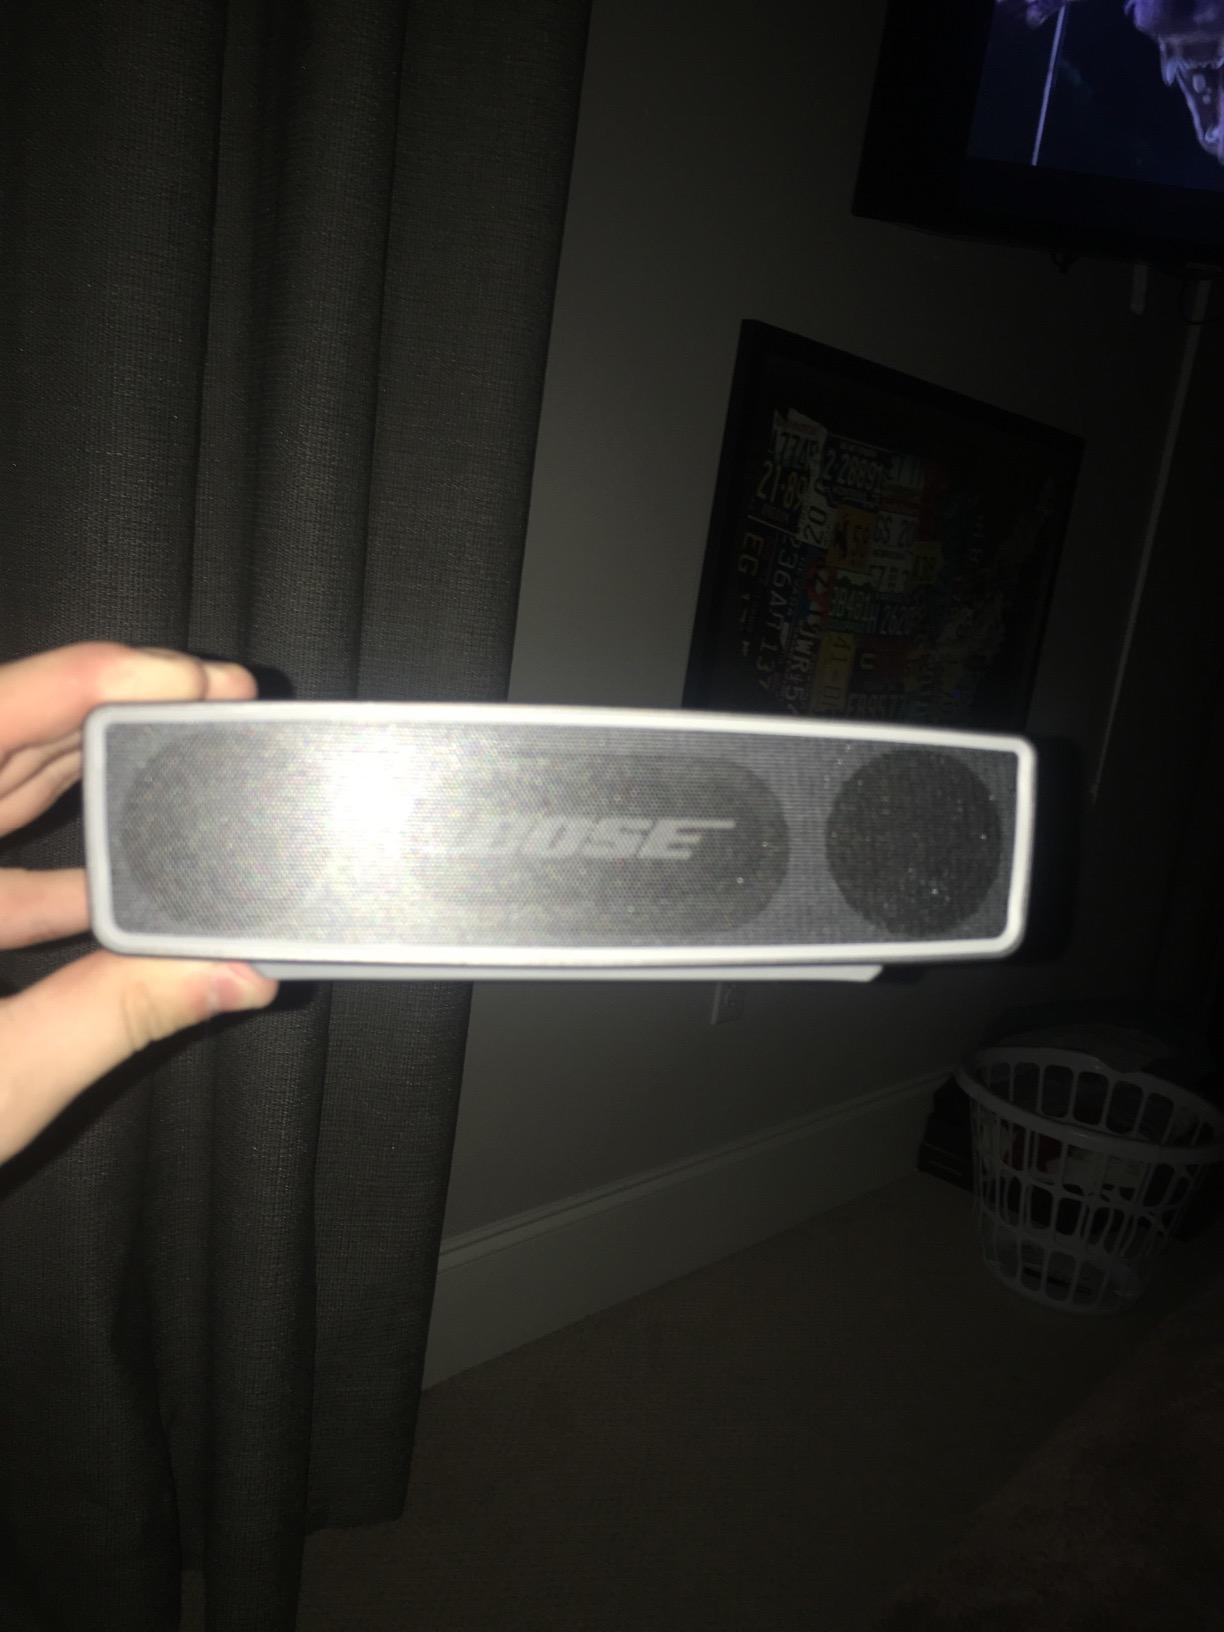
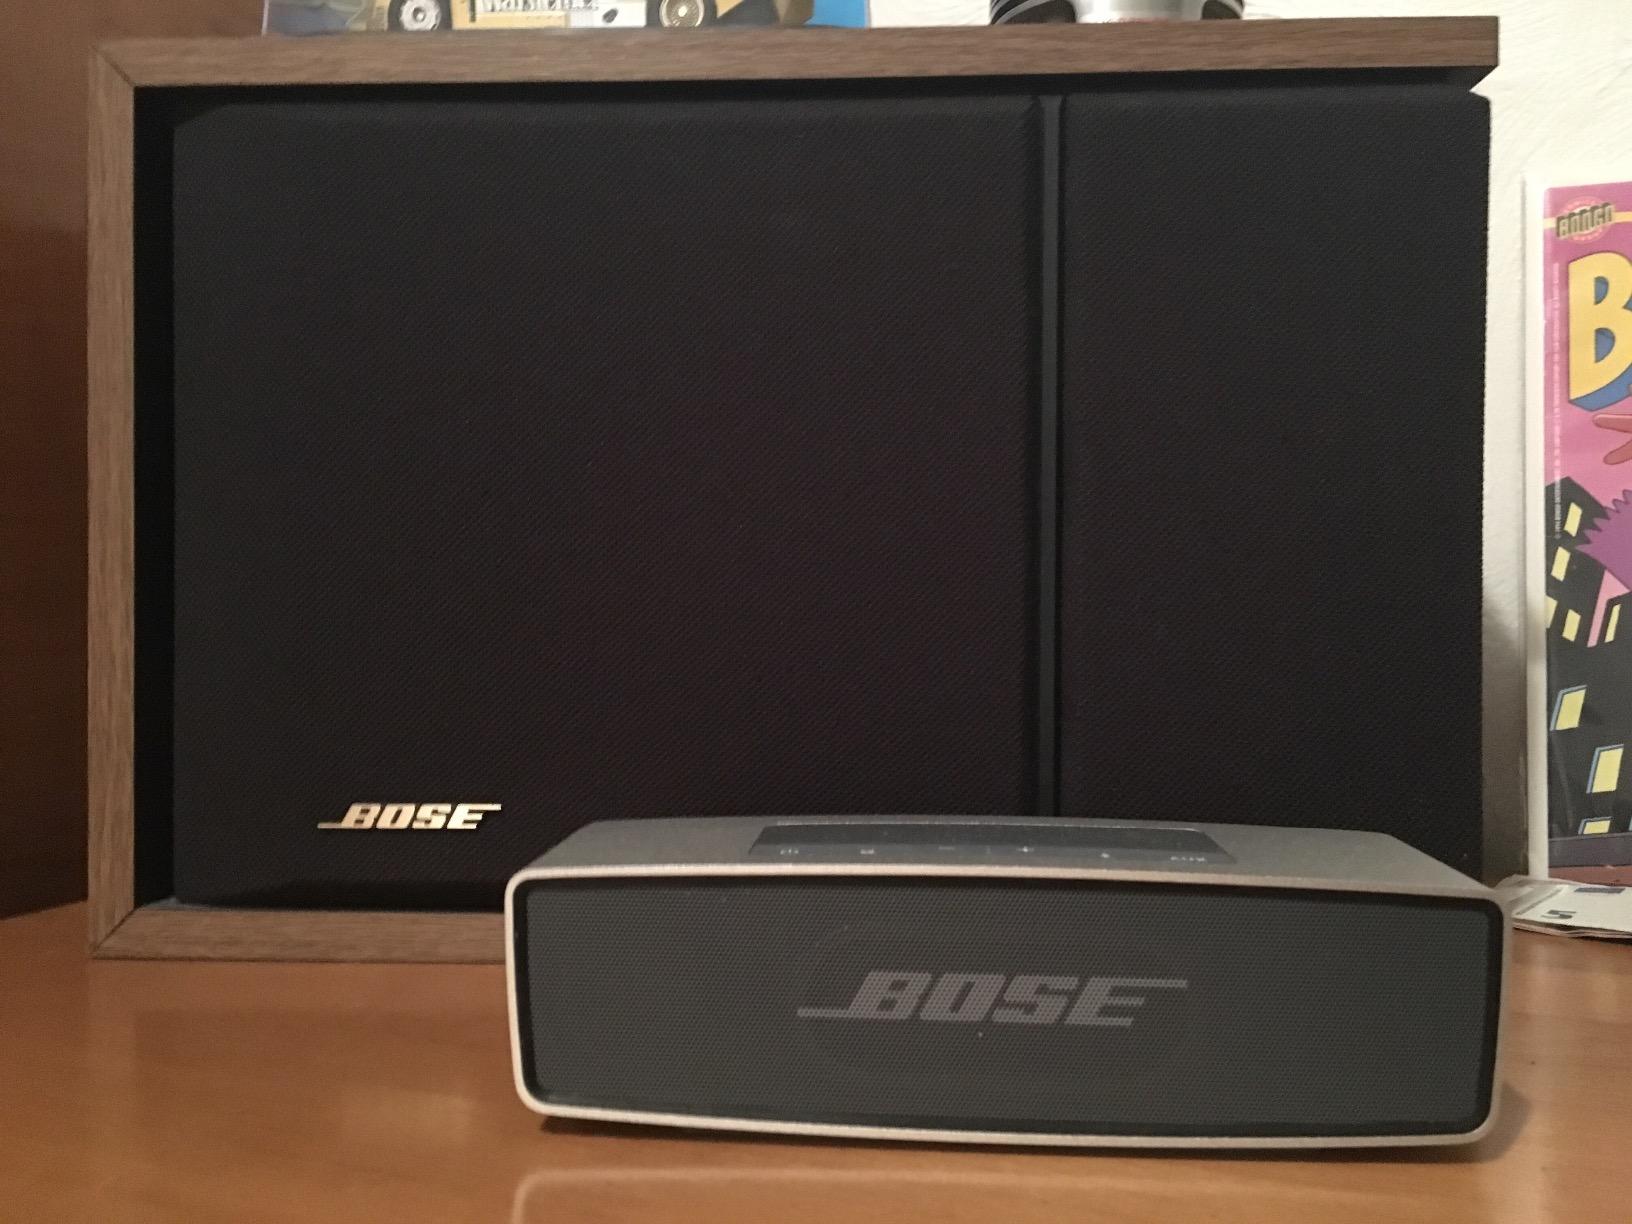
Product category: speaker
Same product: yes